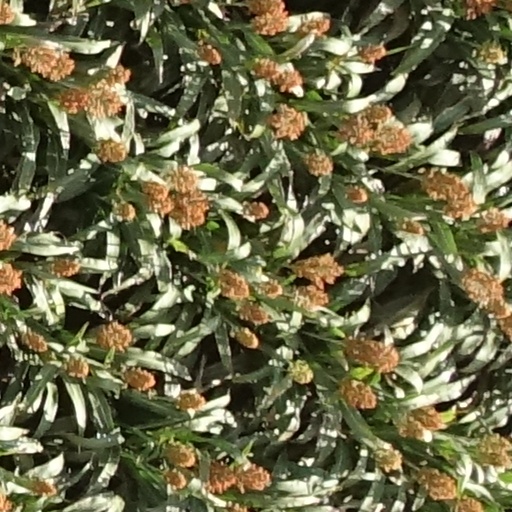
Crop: sorghum